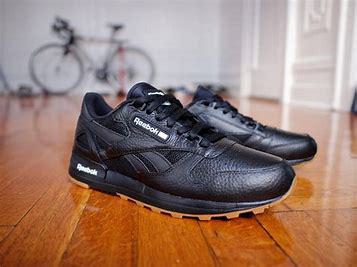
Brand: Reebok
Model: Classic Leather